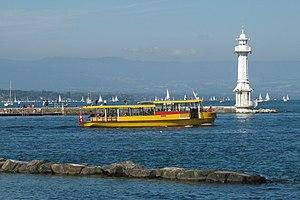
Mouette genevoise devant la phare.